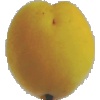
Label: Peach 2